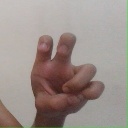
अक्षर: छ